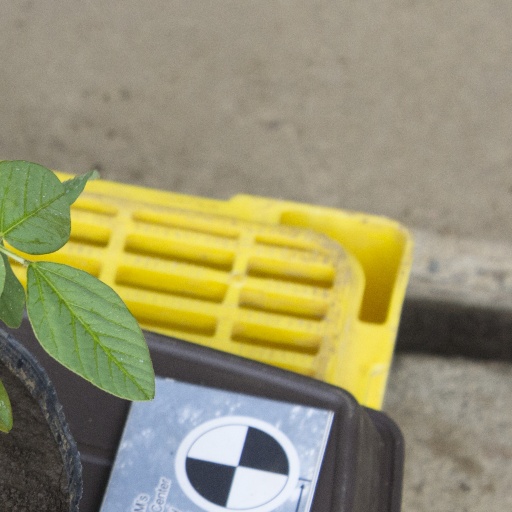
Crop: soybean